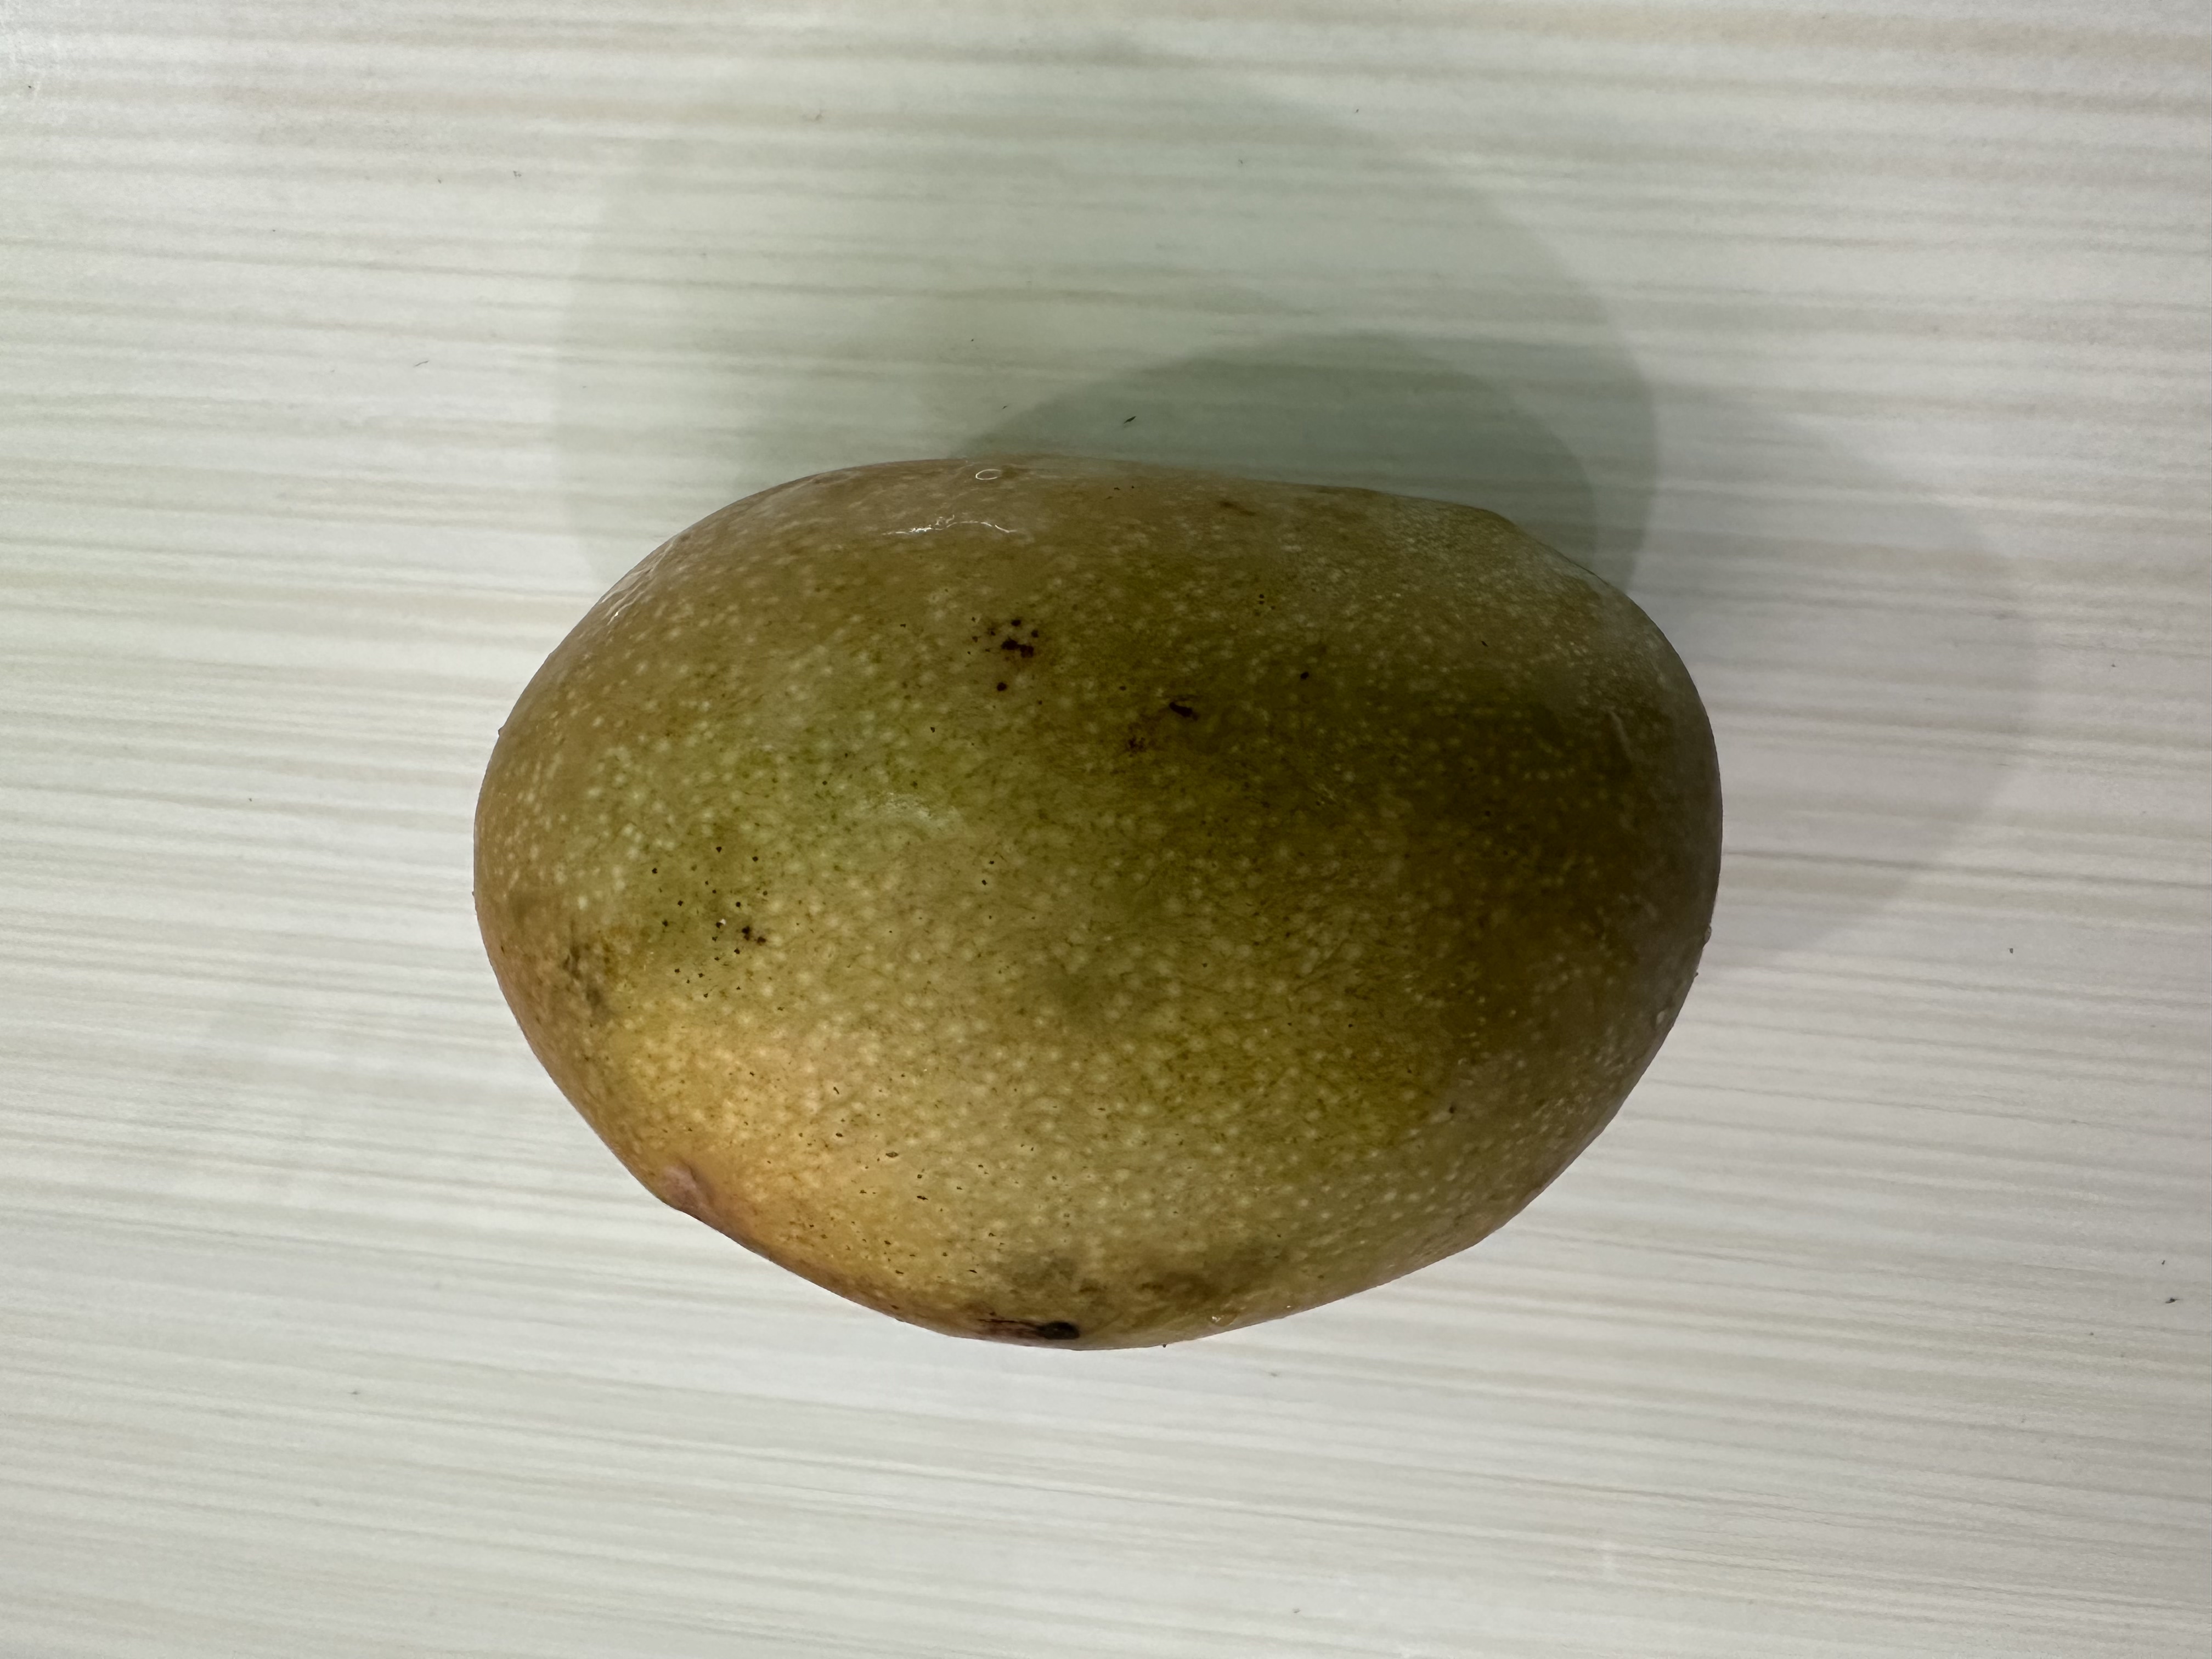
Mango variety: Bari-7